Pottery of ancient Greece

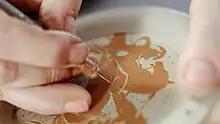

A series of analytical studies have shown that the striking black gloss with a metallic sheen, so characteristic of Greek pottery, emerged from the colloidal fraction of an illitic clay with very low calcium oxide content. This clay slip was rich in iron oxides and hydroxides, differentiating from that used for the body of the vase in terms of the calcium content, the exact mineral composition and the particle size. The fine clay suspension used for the paint was either produced by using several deflocculating additives to clay (potash, urea, dregs of wine, bone ashes, seaweed ashes, etc.) or by collecting it in situ from illitic clay beds following rain periods. Recent studies have shown that some trace elements in the black glaze (i.e. Zn in particular) can be characteristic of the clay beds used in antiquity. In general, different teams of scholars suggest different approaches concerning the production of the clay slip used in antiquity.